Ernst Udet

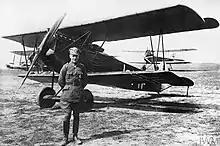
Ernst Udet beside his Fokker DVII nicknamed "Lo"

Richthofen was killed in April 1918 in France, where Udet was not at the front as he had been sent on leave due to a painful ear infection which he avoided having treated as long as he could. Udet said about Richthofen: "He was the least complicated man I ever knew. Entirely Prussian and the greatest of soldiers." before returning to JG 1 against the doctor's advice and remained there to the end of the war, commanding "Jasta" 4. While at home, Udet had reacquainted himself with his childhood sweetheart, Eleanor "Lo" Zink. Notified that he had received the "Pour le Mérite", he had one made up in advance so that he could impress her, and painted her name on the side of his Albatros fighters and Fokker D VII. Also on the tail of his Fokker D VII was the message ""Du doch nicht"" - "Definitely not you." Udet scored 20 victories in August 1918 alone, mainly against British aircraft and became a national hero with 62 confirmed victories to his credit.